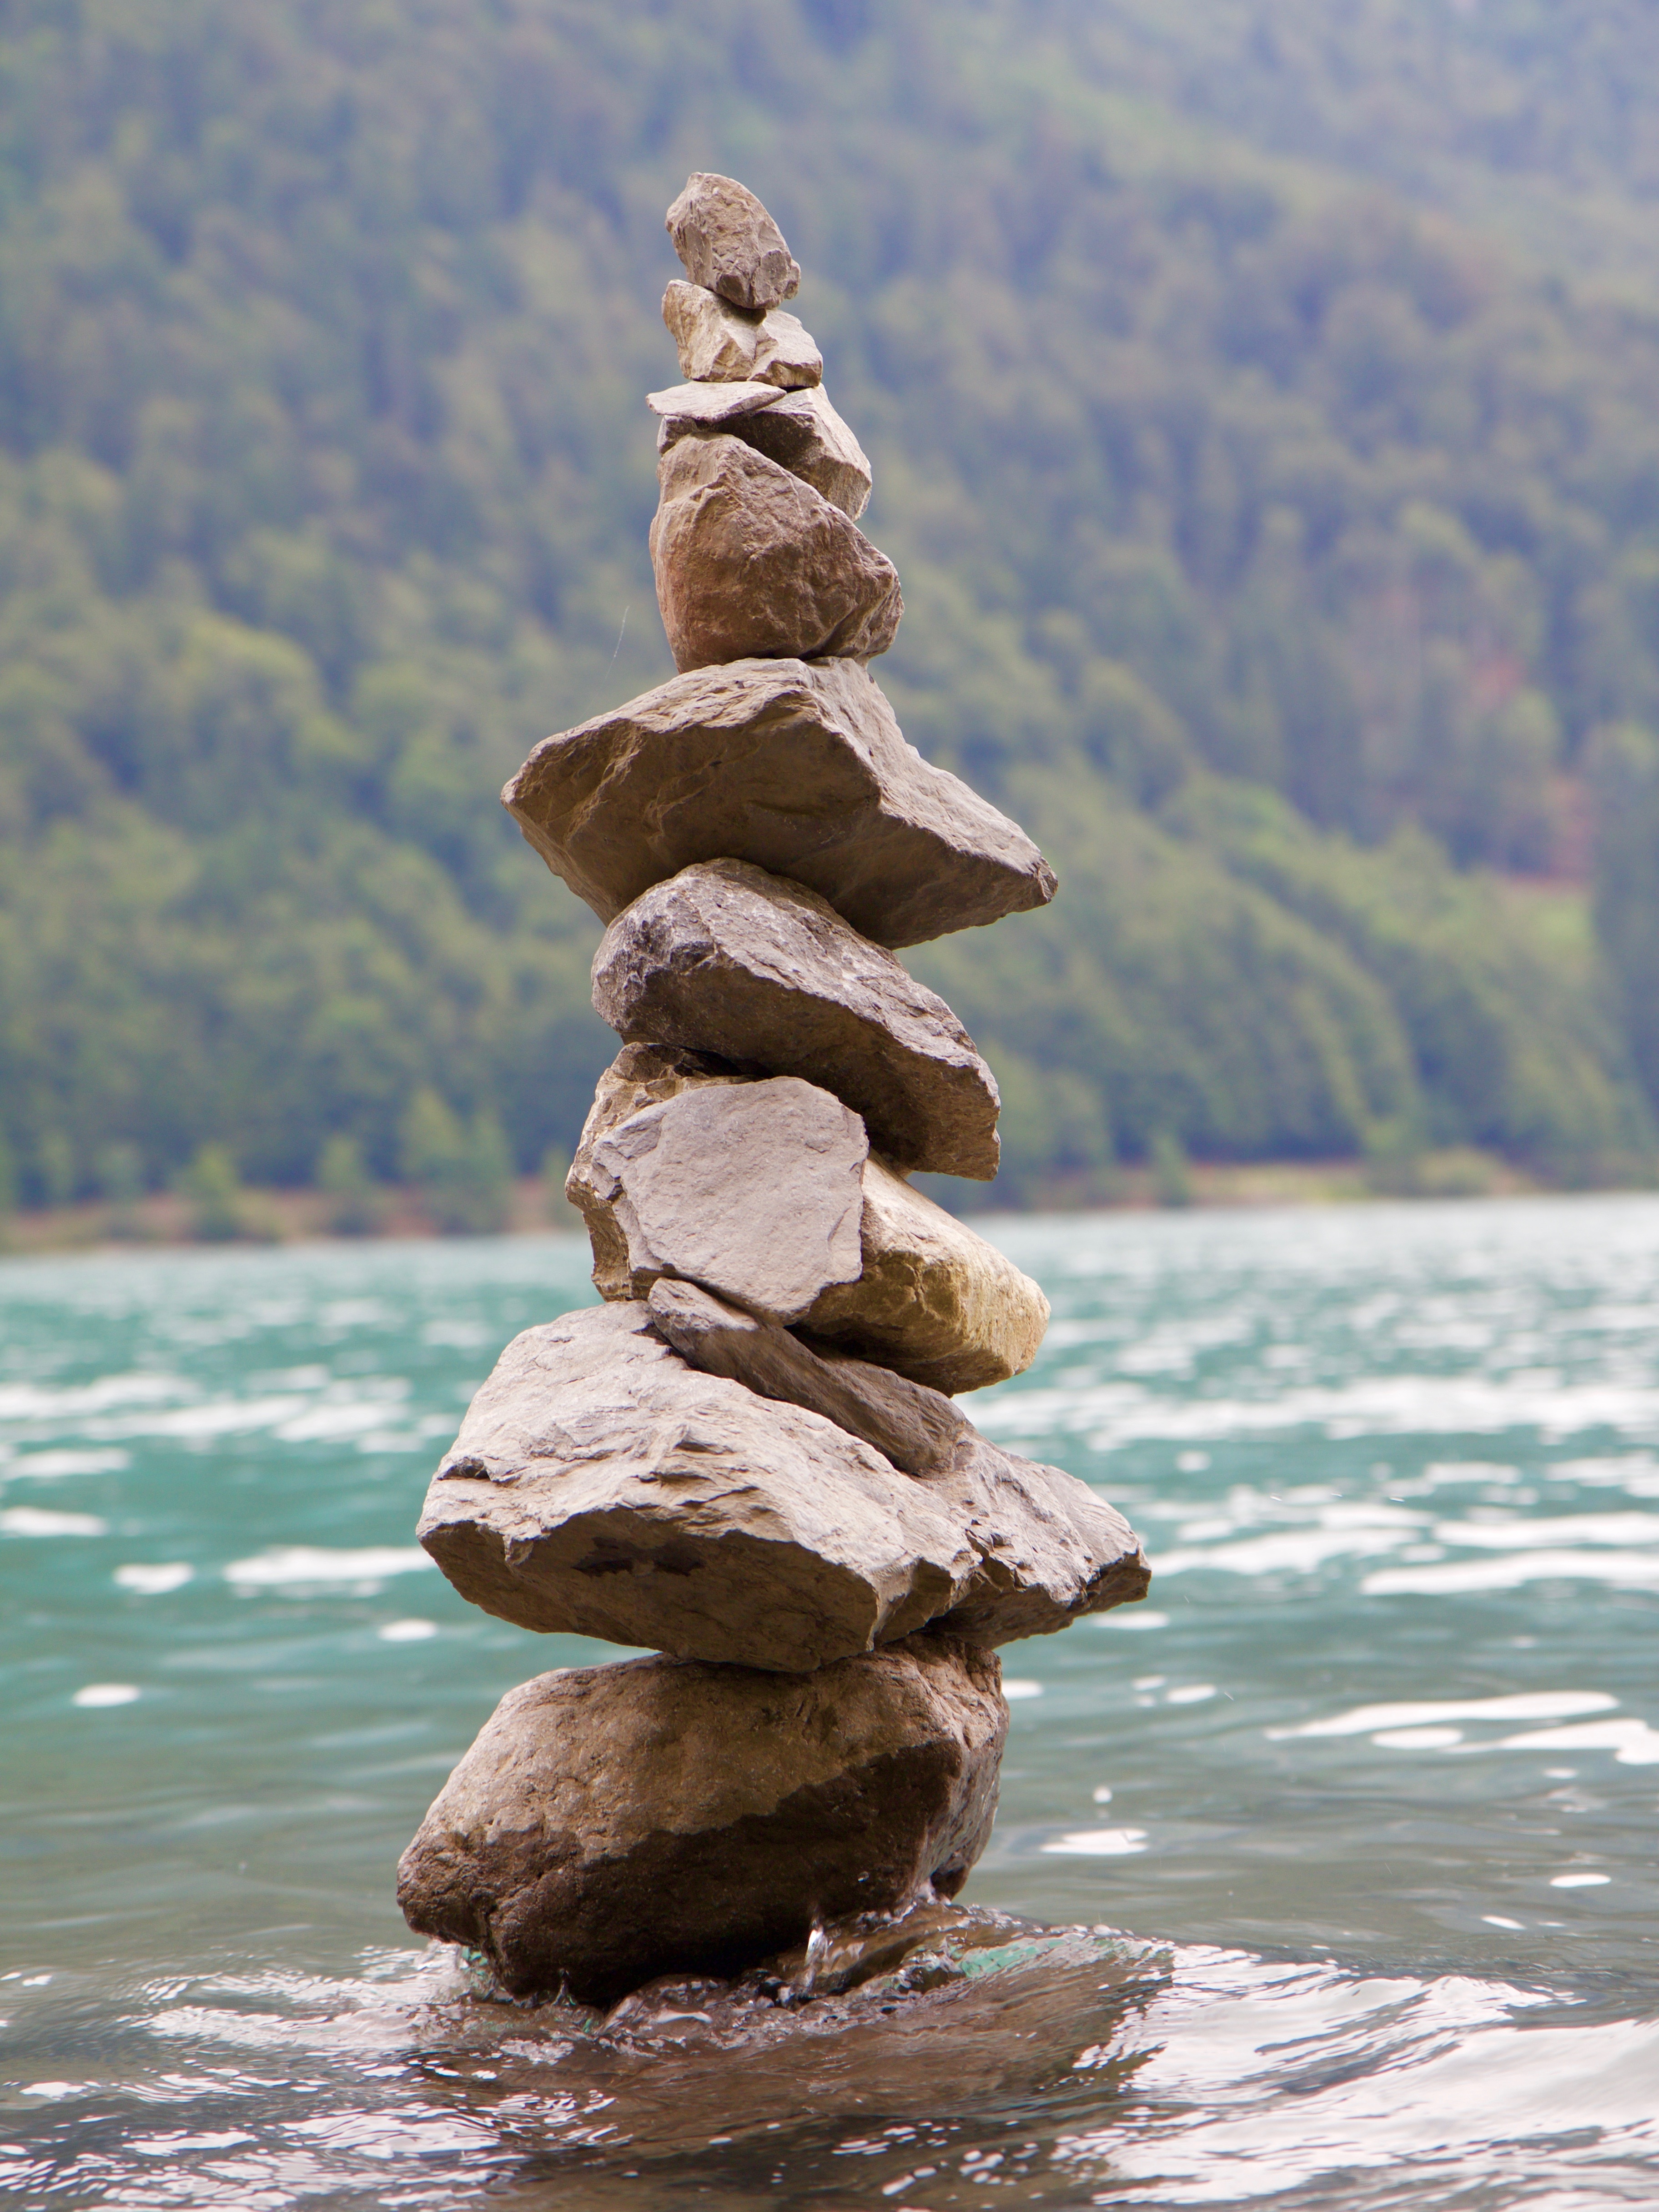
sea, coast, water, sand, rock, formation, statue, terrain, material, stone tower, sculpture, stones, temple, cairn